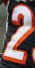
Number: 2